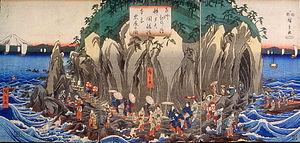
Un pèlerinage est un voyage effectué par un croyant, le pèlerin, vers un lieu de dévotion, vers un endroit circonscrit tenu pour sacré selon sa religion car supposé contenir une communication directe avec une divinité grâce à une relique, un légendaire, une source, un arbre.